Friedrich Wilhelm von Steuben

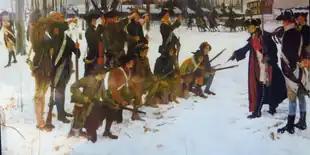
"Baron von Steuben Drilling Troops at Valley Forge", by E. A. Abbey (c. 1904), Pennsylvania State Capitol, Harrisburg

Steuben used 120 men of the Commander in Chief's Guard, and used them to demonstrate military training to the rest of the troops. These men, whom Steuben called the "Model Company" in turn trained other personnel at regimental and brigade levels. Steuben's eccentric personality greatly enhanced his mystique. In full military dress uniform, he twice a day trained the soldiers who, at this point, were themselves greatly lacking in proper clothing.